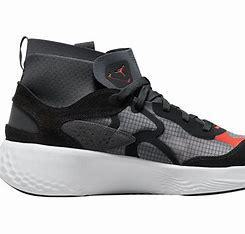
Brand: Jordan
Model: Delta 3